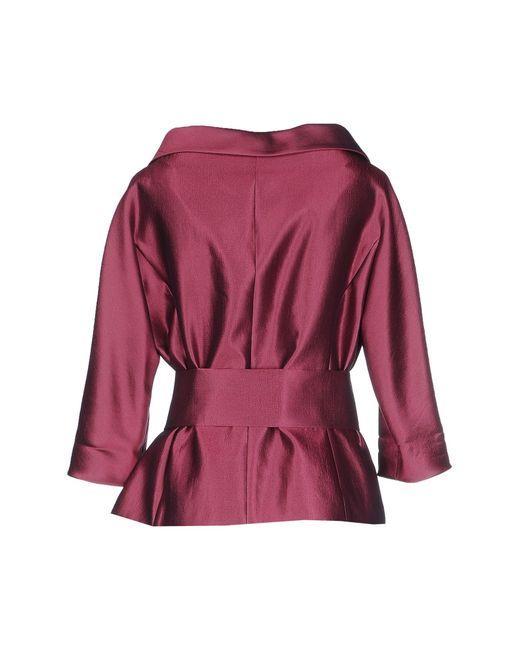
Slim Fit stylisches Top für Damen